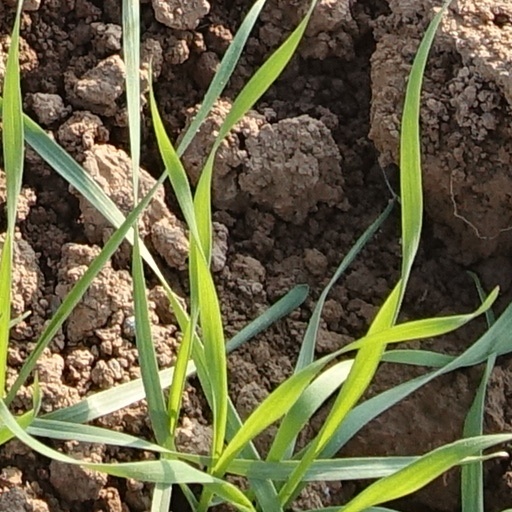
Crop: wheat